Visa (film)

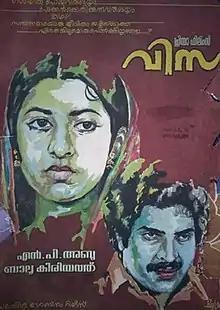
Poster

Visa is a 1983 Indian Malayalam-language comedy-drama film co-written and directed by Balu Kiriyath. It is based on the short story "Bombayil Oru Madhividhu" by G. Vivekanandan. The film stars Mammootty, Mohanlal, T. R. Omana, and Sathaar. The film has a musical score by Jithin Shyam. The film was a commercial success at the box office. Mohanlal got a take off as a comedy actor for the first time through this film.